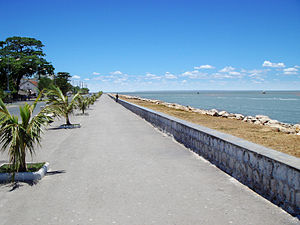
Mahajanga
Kystpromenade ved Mahajanga
Mahajanga er en by i den nordlige del af Madagaskar, med et indbyggertal på cirka 135.000. Byen ligger ved Bombetokevigen, ca. 360 km nord for hovedstaden Antananarivo. Den er hovedstad i regionen Boeny, og var frem til 2009 provinshovedstad i Mahajanga-provinsen.